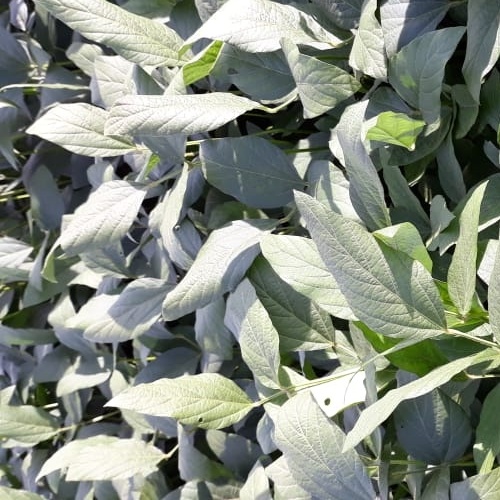
Label: Diabrotica_speciosa